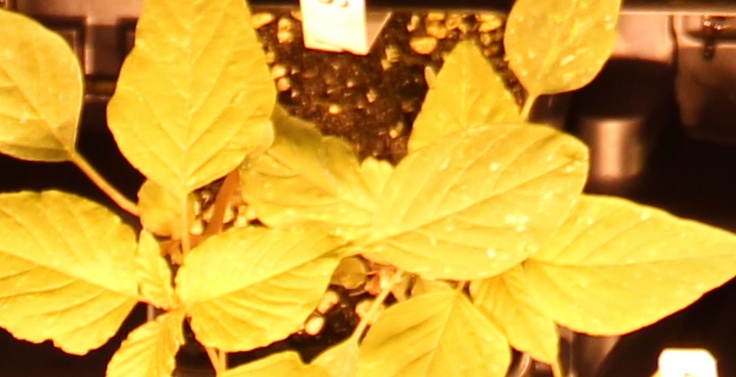
Label: Palmer Amaranth